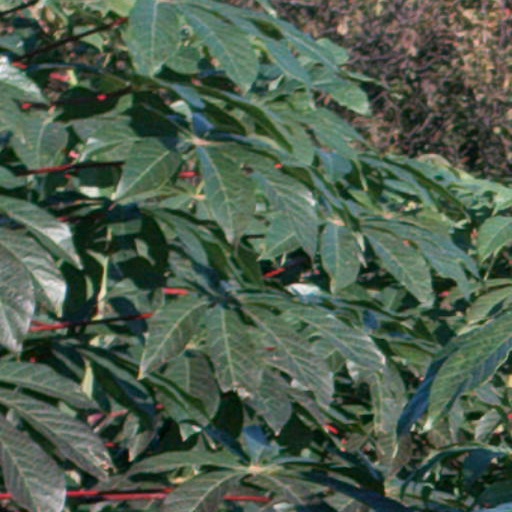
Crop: cassava